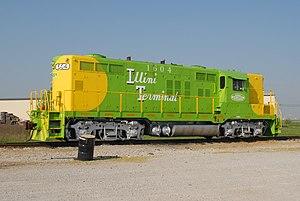
La EMD GP10 est une locomotive diesel qui est le résultat de la reconstruction dans les années 1970 d'un GP7, GP8, GP9 ou GP18, principalement réalisé par les ateliers de l'Illinois Central Railroad à Paducah pour son propre compte ou pour le compte d'autres compagnies. La série GP10 est toujours en service.